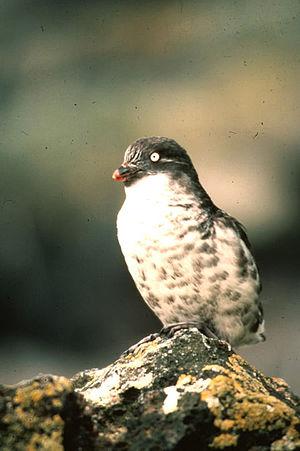
La Starique minuscule ou alque minuscule, est une espèce d'oiseaux marins de la famille des alcidés.